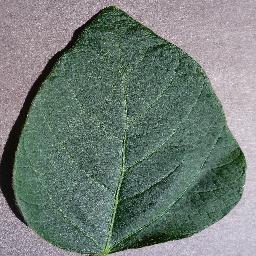
Label: Soybean___healthy